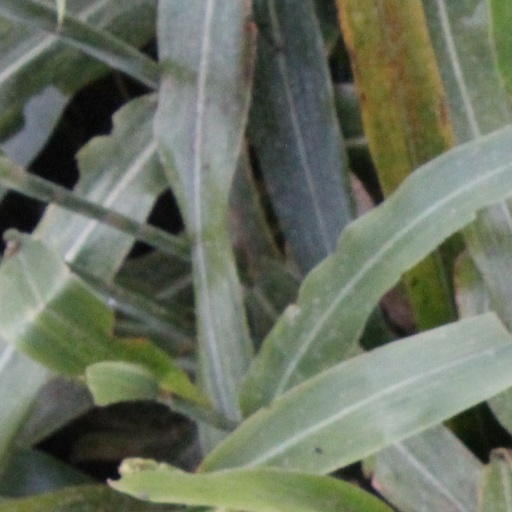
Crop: sorghum